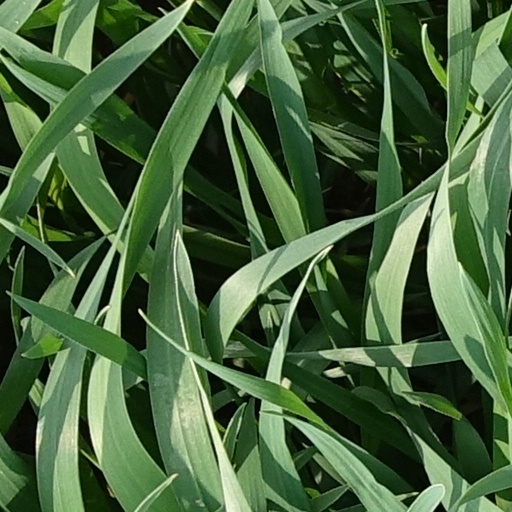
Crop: wheat